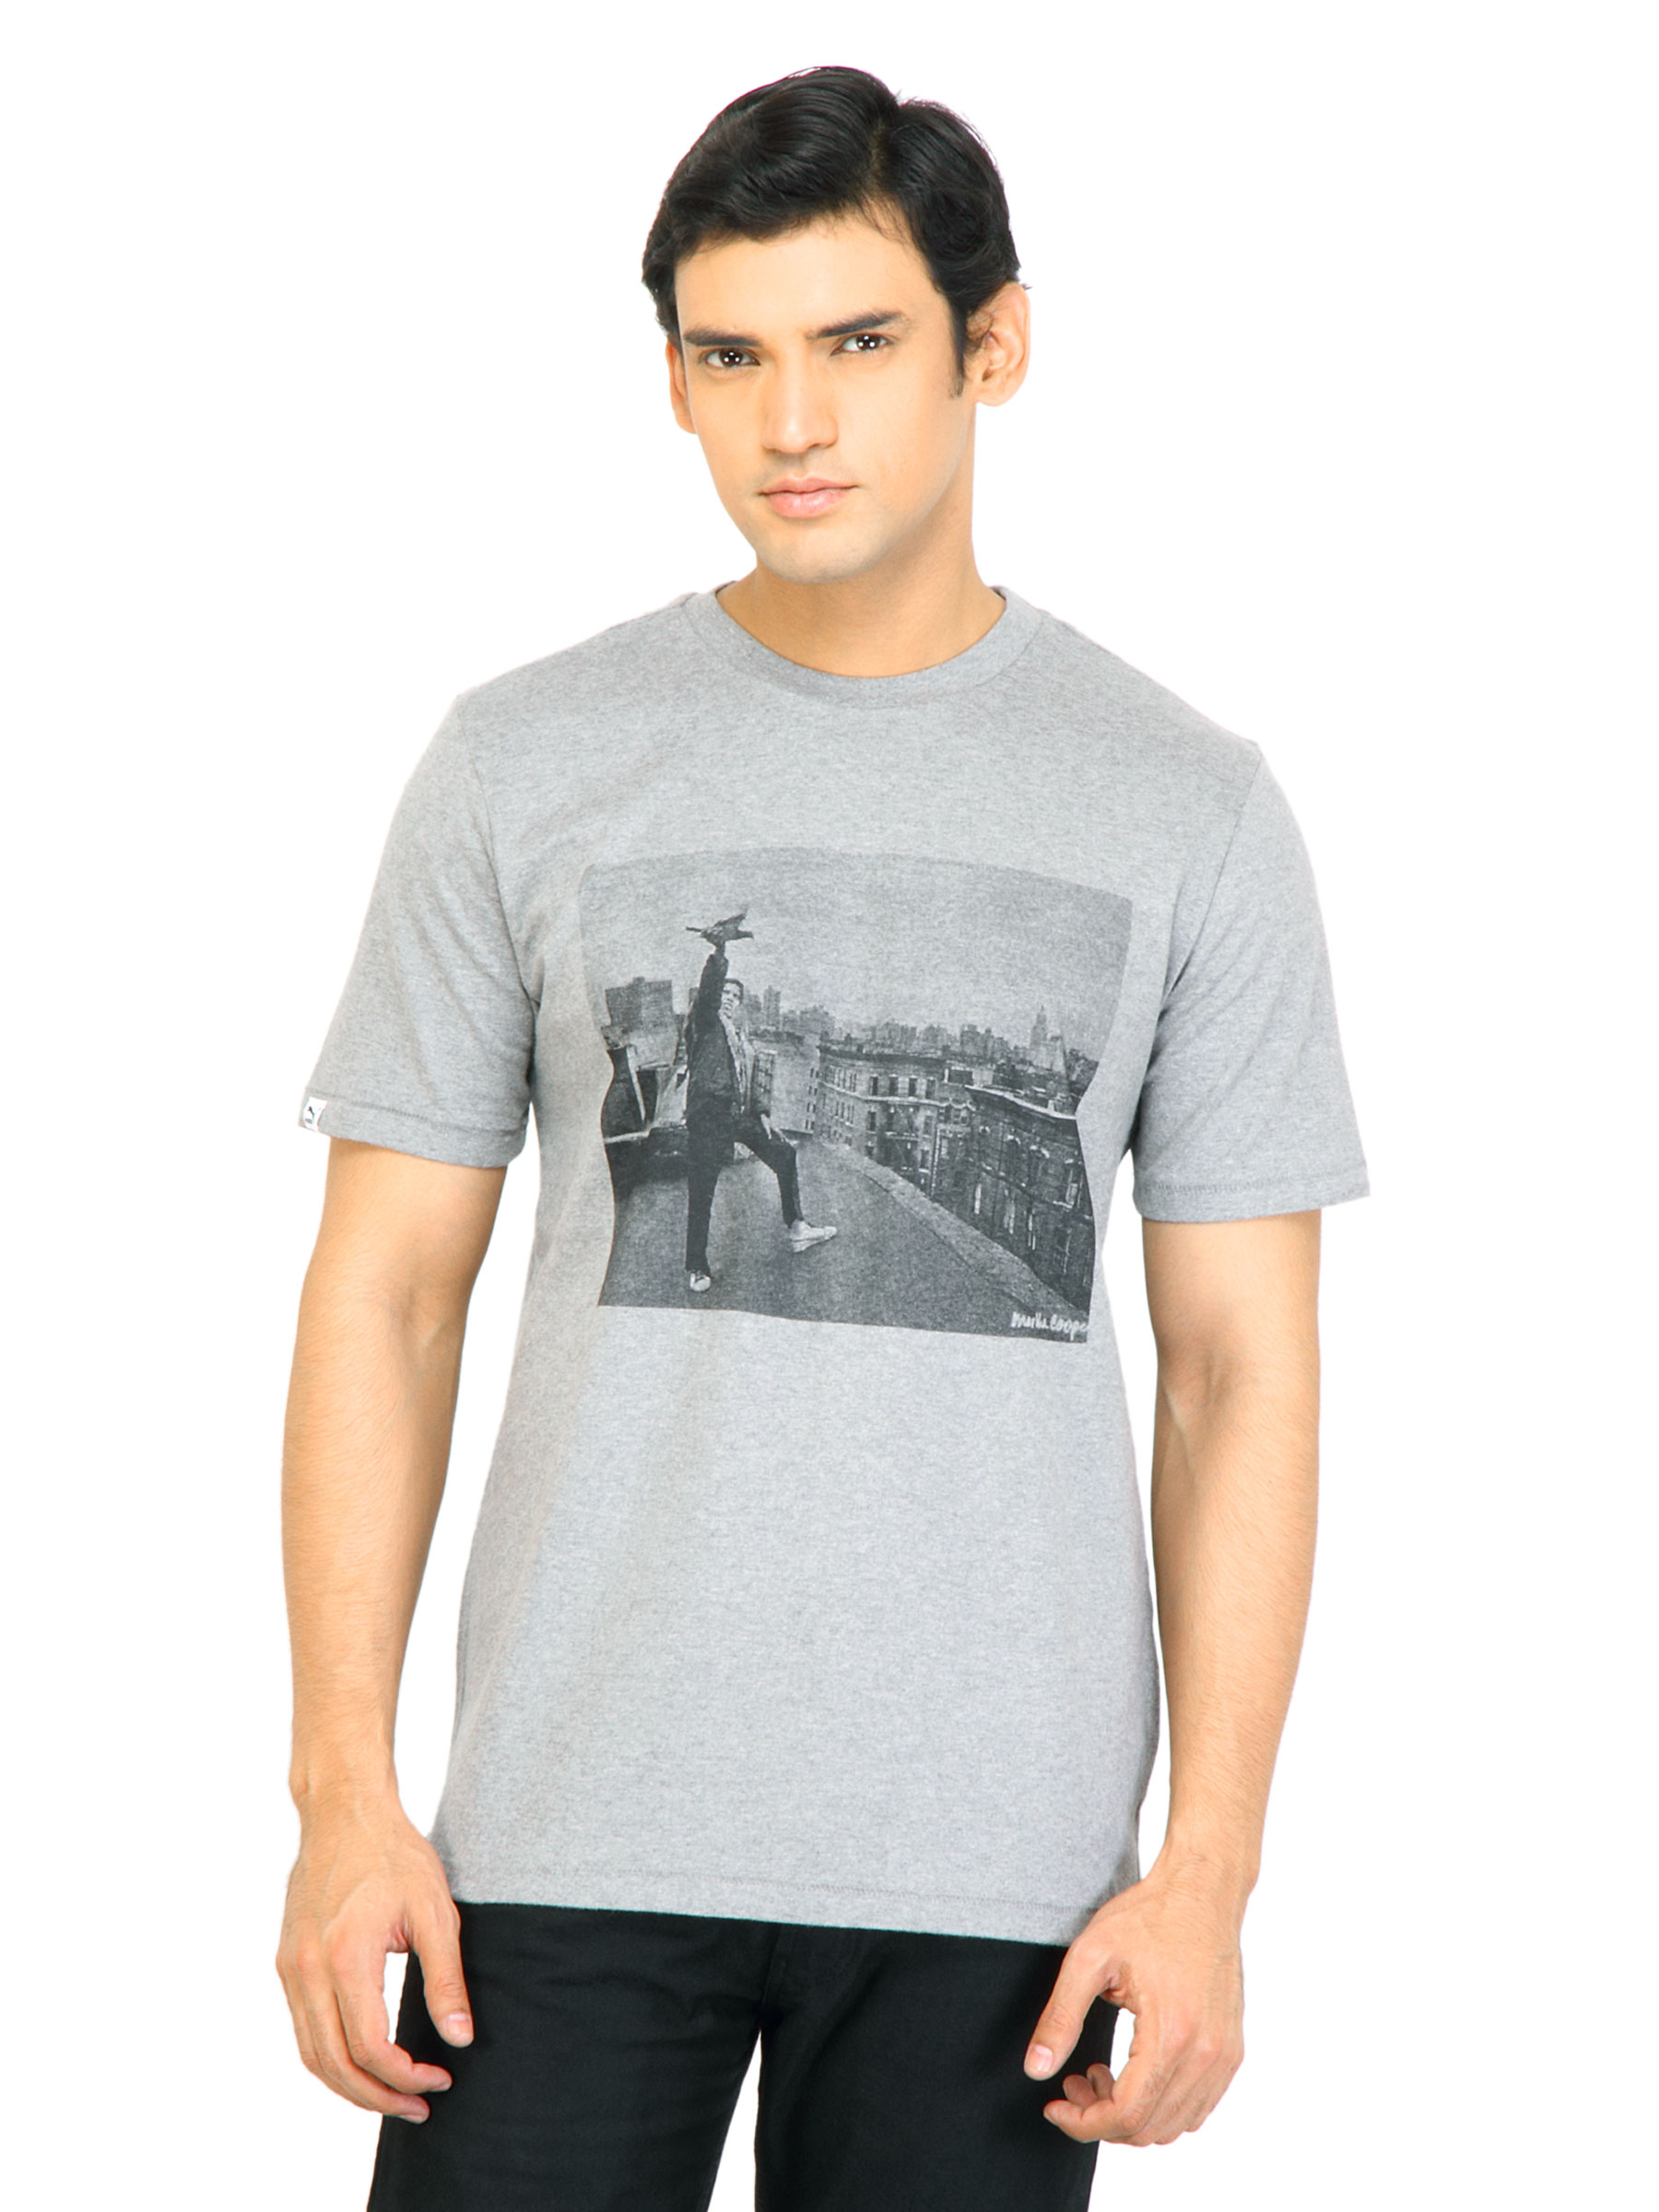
Puma Men MC II Grey Tshirts
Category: Apparel / Topwear / Tshirts
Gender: Men
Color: Grey
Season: Fall 2011
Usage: Casual